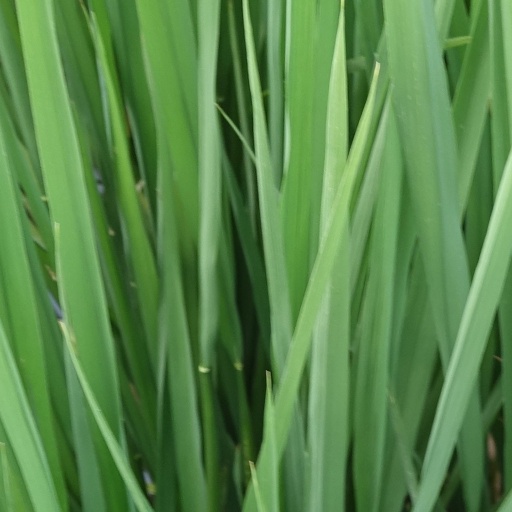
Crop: rice